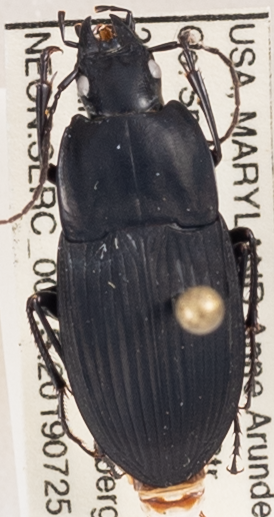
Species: Dicaelus furvus furvus
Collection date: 2019-07-25
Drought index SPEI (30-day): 0.074
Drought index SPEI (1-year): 1.69
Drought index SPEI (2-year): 1.69